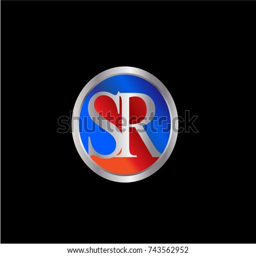
letter logo design in a circle .